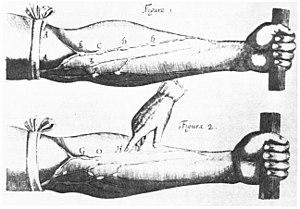
1620 :
Exercitatio Anatomica de Motu Cordis et Sanguinis in Animalibus, communément appelé De Motu Cordis, est le travail le plus connu du médecin William Harvey. Le livre a d'abord été publié en 1628 et a établi la circulation du sang.
Nicolas Malebranche, né à Paris le 6 août 1638 où il est mort le 13 octobre 1715, est un philosophe, prêtre oratorien et théologien français. Dans son œuvre, il est amené à synthétiser la pensée de saint Augustin et celle de René Descartes. Il y développe également une pensée profondément originale, d'une grande unité conceptuelle, qui intègre les nouvelles sciences de l'époque tout en se voulant conforme aux dogmes du christianisme. Par son esprit à la fois innovant et synthétique, il parvient à édifier un système explicatif remarquable qui entend résoudre toutes les questions et tous les problèmes en s'appuyant sur l'idée d'action divine.
Gaspard Bauhin : Theatrum Botanicum, 1628, posthume ;
L'histoire de la médecine est la branche de l'histoire consacrée à l'étude des connaissances et des pratiques médicales et chirurgicales au cours du temps.